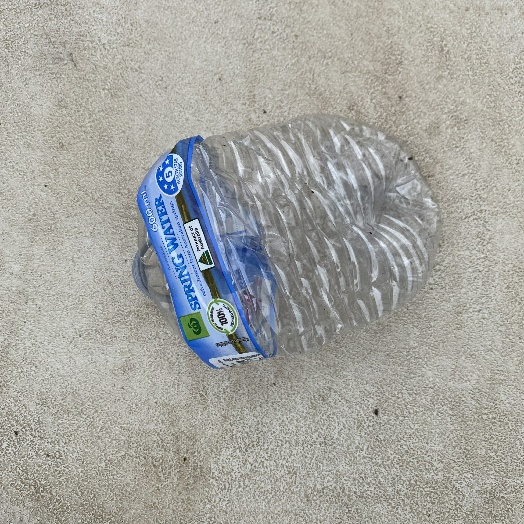
Label: Plastic